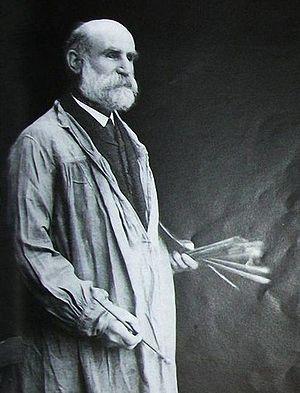
Kyriak Kostantinovich Kostandi est un peintre réaliste ukrainien, membre du mouvement des Ambulants.